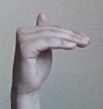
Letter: khaa